Detroit: Become Human

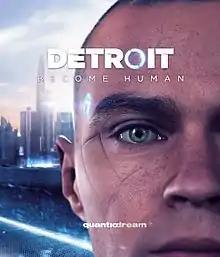
Artwork featuring Markus, one of three playable characters

Detroit: Become Human is a 2018 adventure game developed by Quantic Dream and published by Sony Interactive Entertainment. It was released for the PlayStation 4 in May 2018. Quantic Dream released a port for Windows under license from Sony in December 2019. The plot follows three androids: Kara (Valorie Curry), who escapes her owner to explore her newfound sentience and protect a young girl; Connor (Bryan Dechart), whose job is to hunt down sentient androids; Markus (Jesse Williams), who devotes himself to releasing other androids from servitude. The player's choices affect the course and outcome of the story.